Sigvert Grubbe House

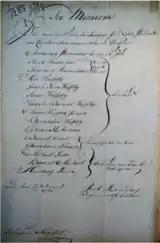
List of members of the congregation associated with the synagogue on the property, 1785

The faith of Jacob Italiaender and his wife is uncertain. No burial place is thus recorded at the Jewish Cemetery in Copenhagen or in Amsterdam.